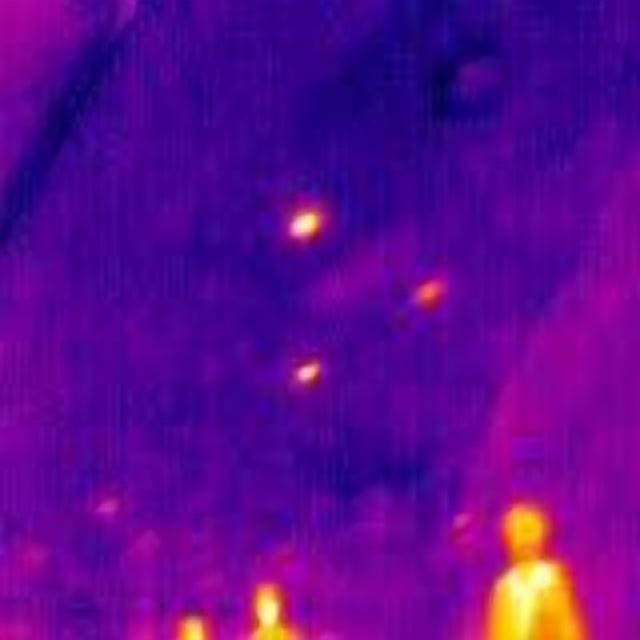
Detected objects:
label: person
label: person